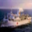
Label: ship